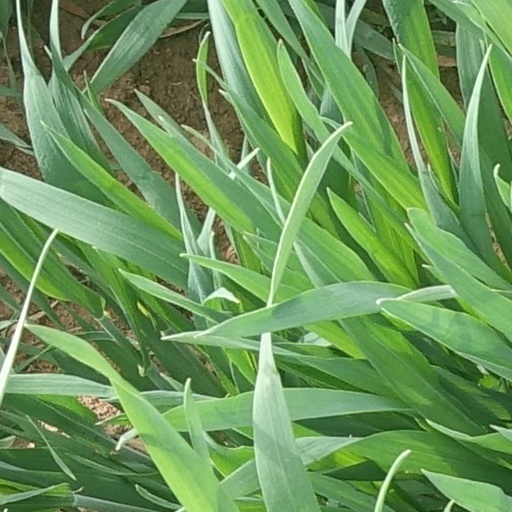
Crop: wheat